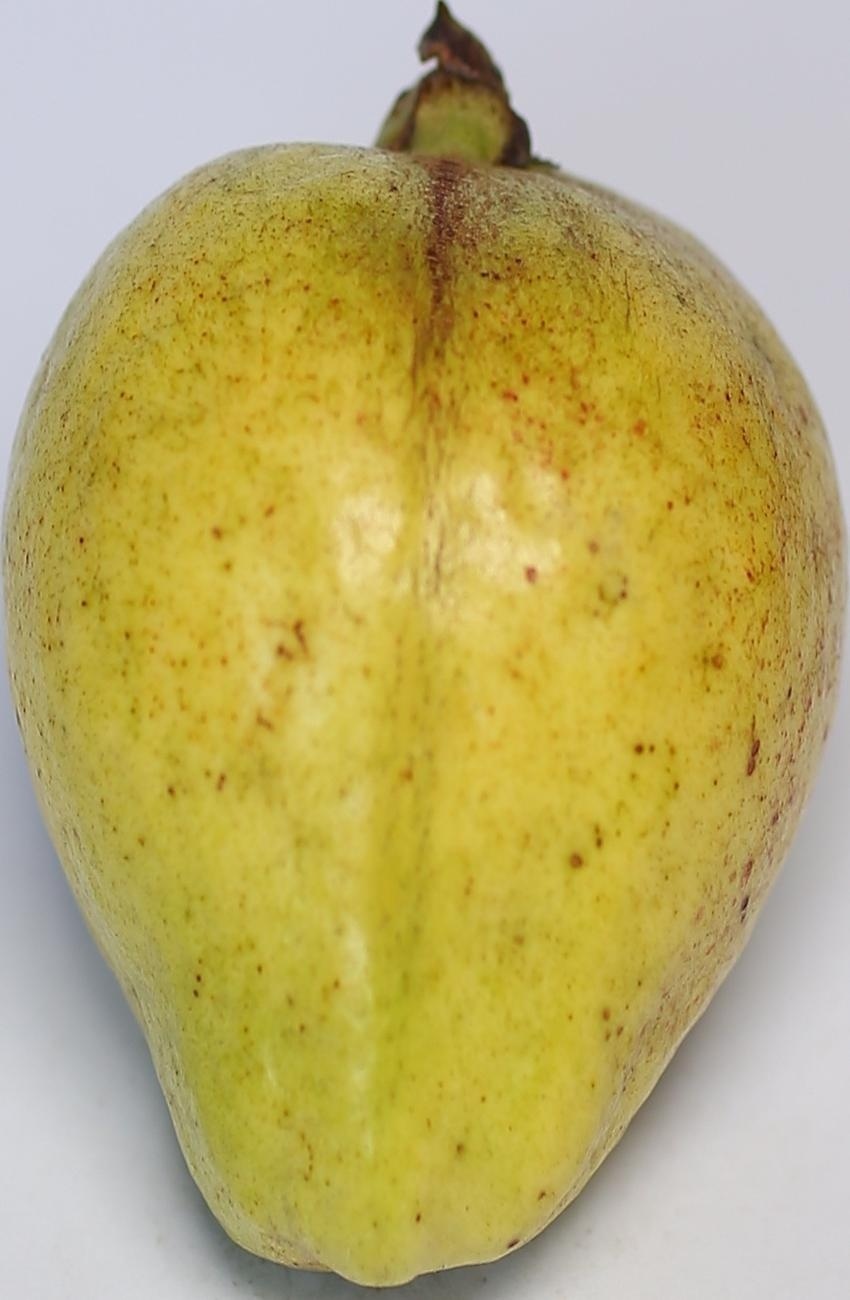
Maturity: mature-green
Variety: riyali